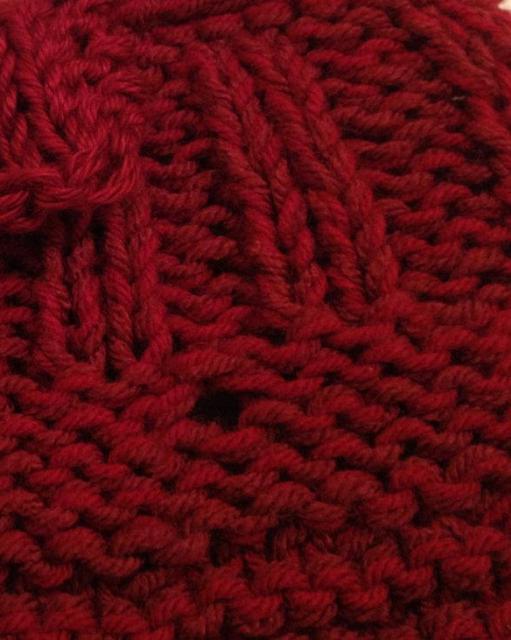
Texture: knitted